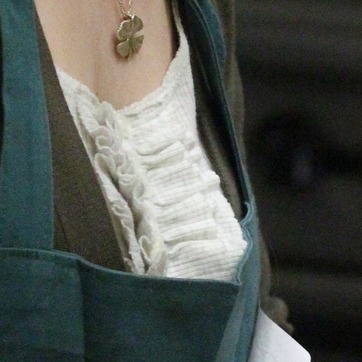
Material: fabric